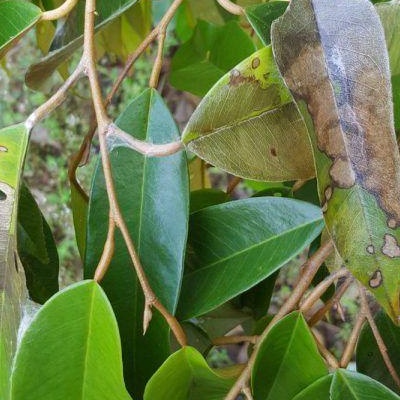
Label: Leaf_Rhizoctonia